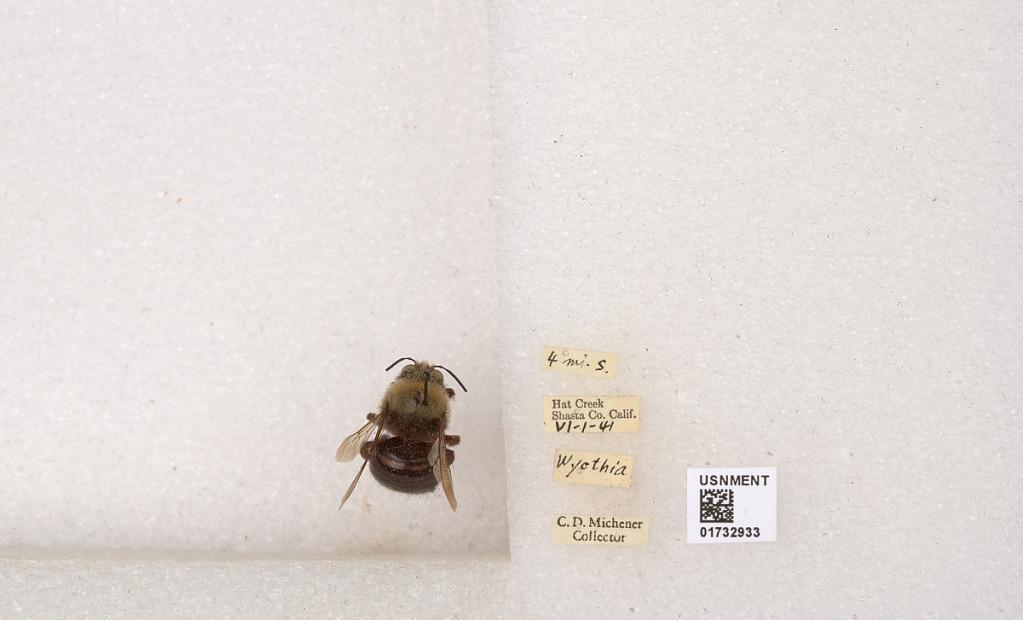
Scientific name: Xylocopa (Notoxylocopa) tabaniformis orpifex Smith
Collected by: C. Michener
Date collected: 1941-6-1
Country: United States
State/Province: California
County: Shasta
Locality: Hat Creek
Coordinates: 40.5174, -121.456